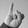
ASL letter: I